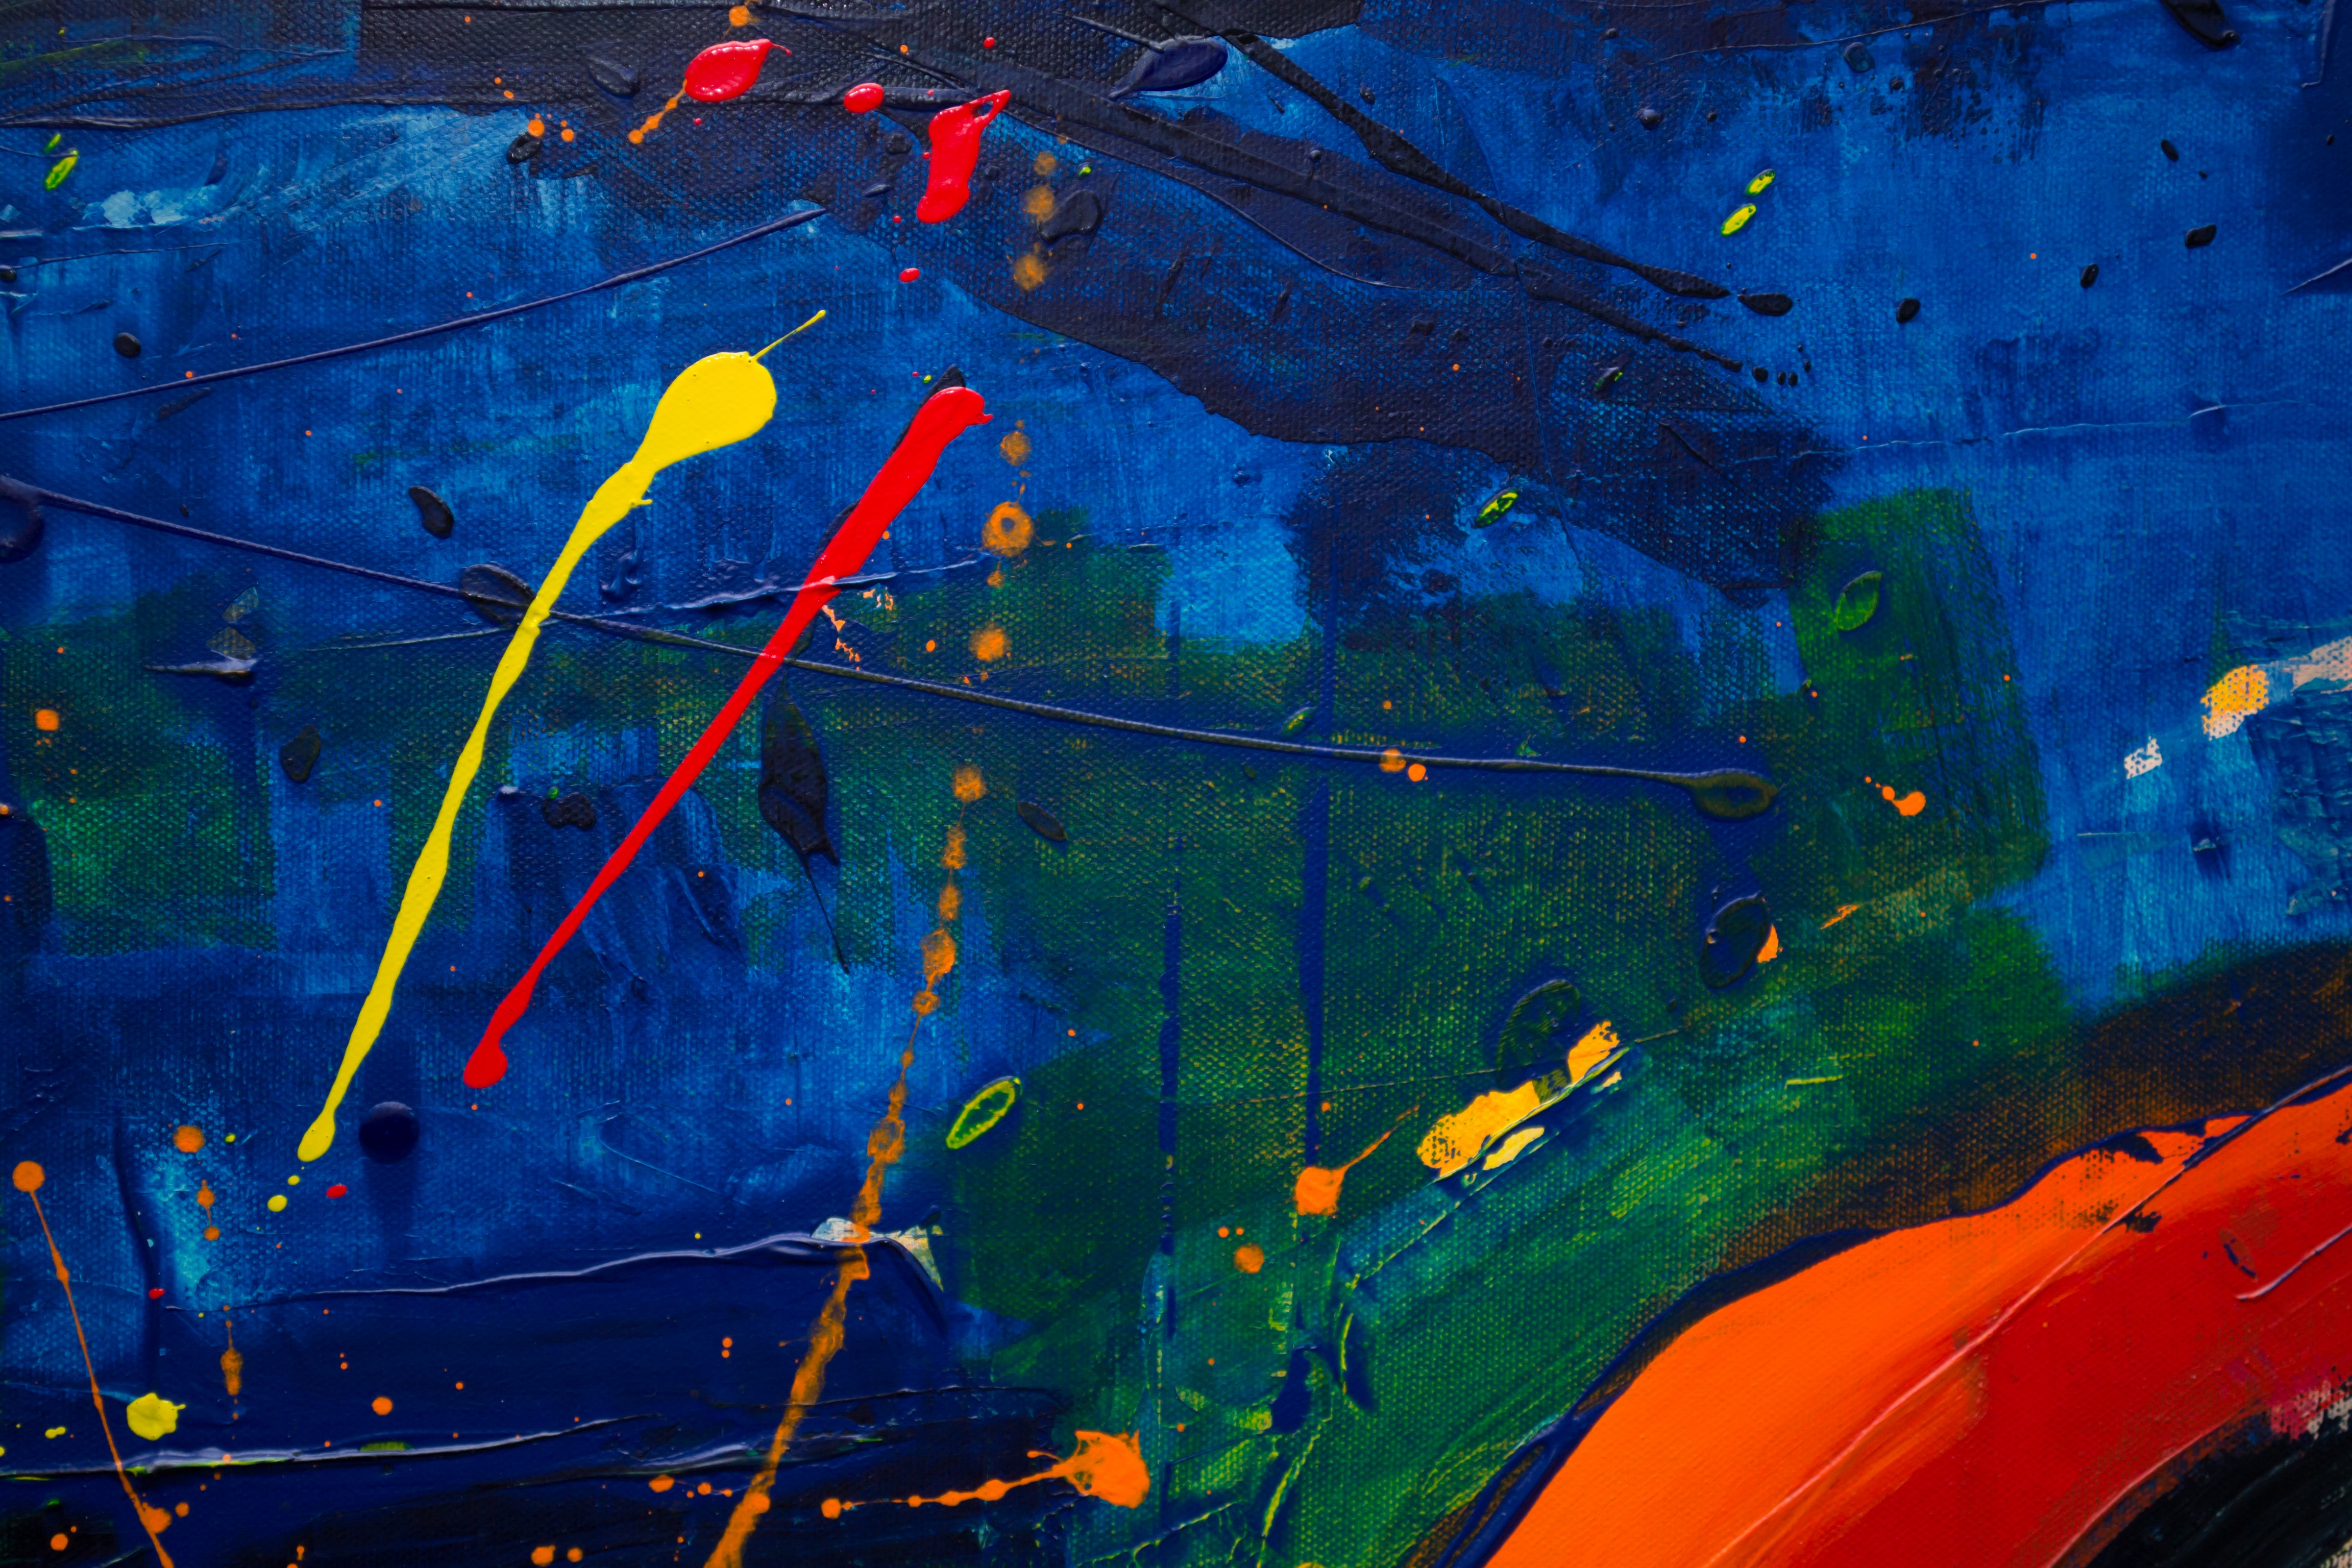
blue, red, green, line, sky, design, space, night, photography, electric blue, pattern, painting, vehicle, graphics, art